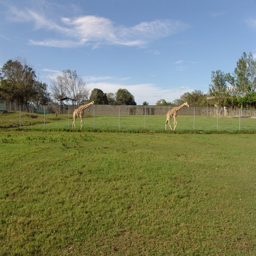
A pair of giraffes in a field in a zoo.
Giraffes grazing on green grass in a beautiful open field.
Two giraffes are standing behind a chain link fence.
A pair of giraffes traveling on a grassy field.
Two giraffes are walking around in the grass.